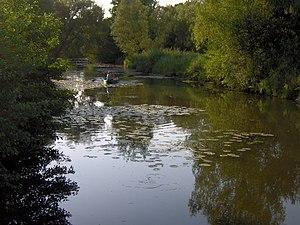
Rivière. Touraine. Indre-et-Loire. Barque. Pêcheurs. Nénuphars
La Roumer est une rivière française de la région Centre, affluent de la Loire, qui coule dans le département d'Indre-et-Loire.